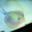
Label: ray